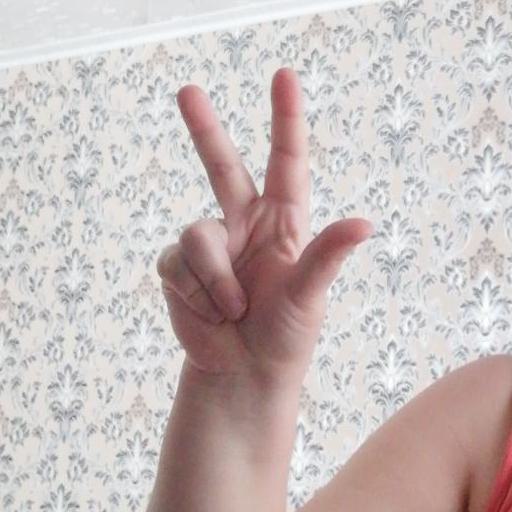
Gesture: three2